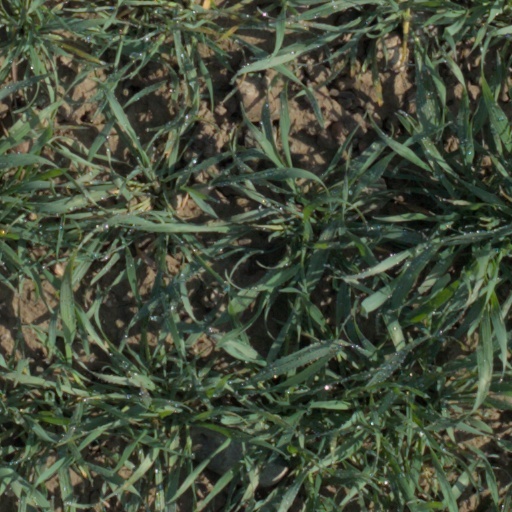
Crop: wheat